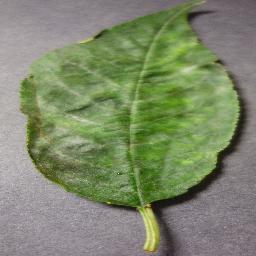
Label: Cherry___Powdery_mildew